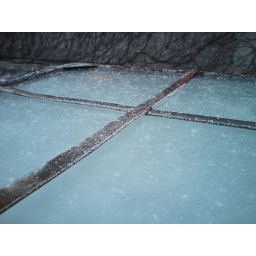
water tank in creg, ball float stuck under ice